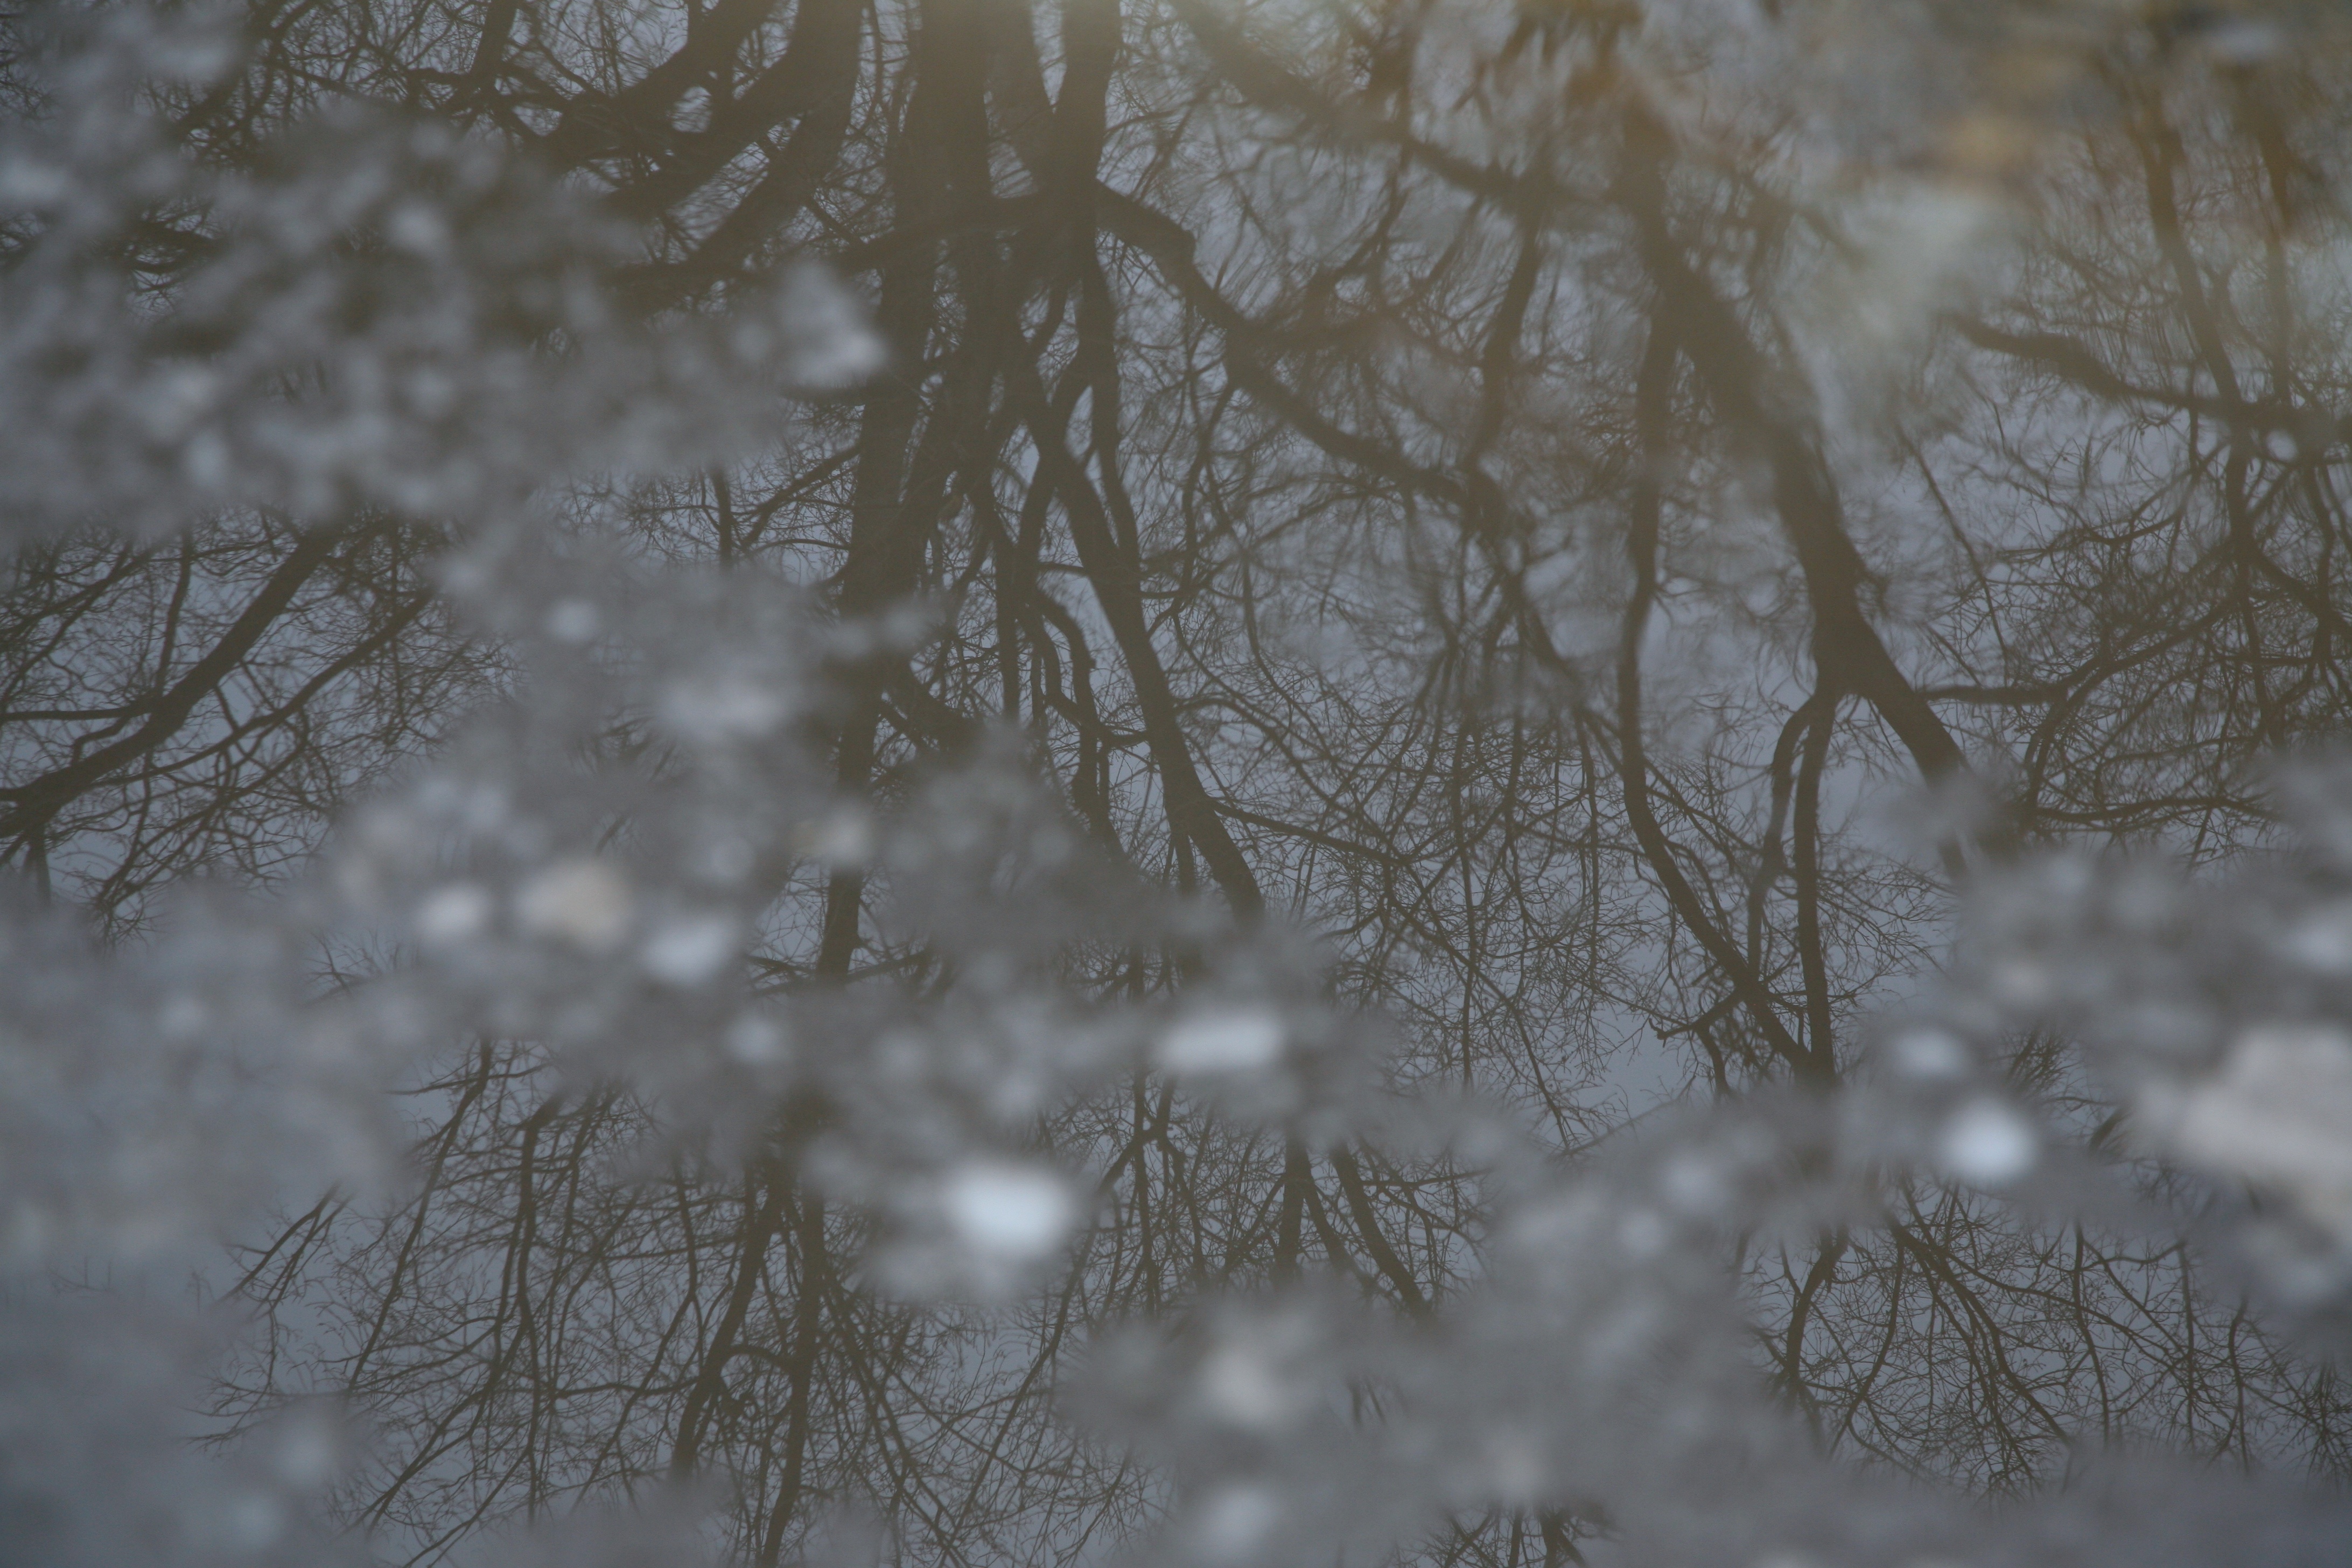
tree, forest, branch, snow, winter, sunlight, frost, ice, nyc, park, weather, season, hiver, neige, newyork, newyorkcity, ny, centralpark, 5d, canon5d, freezing, atmospheric phenomenon, woody plant